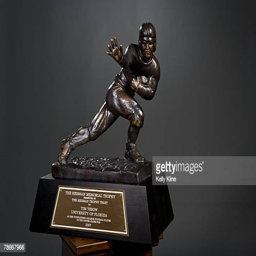
detail view of award category awarded to organization leader